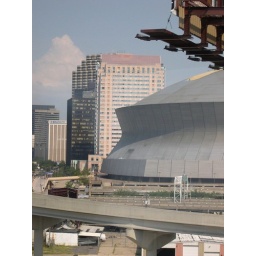
Note the windows still out on the building in the background. 6/27/06